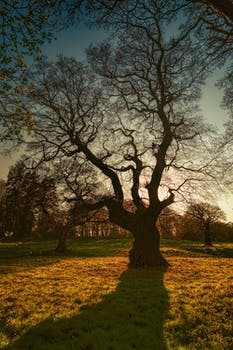
Label: No Watermark